Norwegian Long Haul

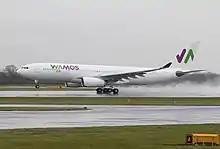
Norwegian particularly between 2017 and 2019 wet-leased aircraft, such as Airbus A330s from Wamos Air similar to the one pictured, to operate its long-haul flights during periods when some of its Boeing 787s were out of service.

Norwegian Long Haul's fleet consisted of the following aircraft as of January 2021, following its initial storage in March 2020: